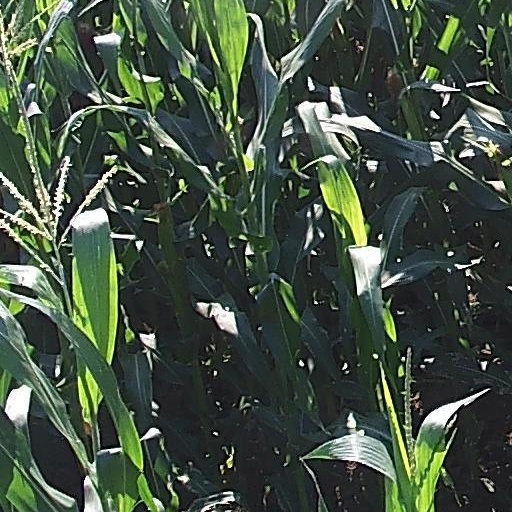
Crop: maize; corn